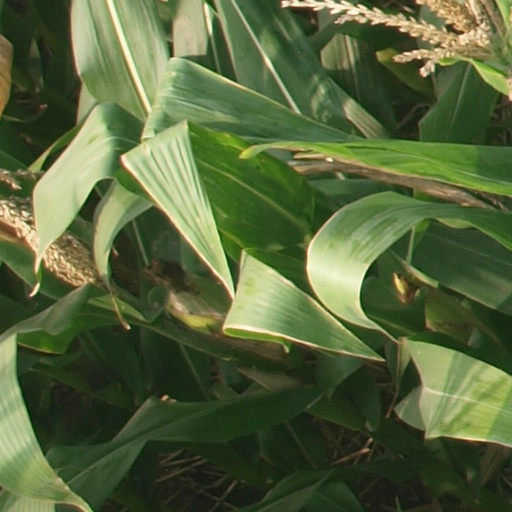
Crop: maize; corn